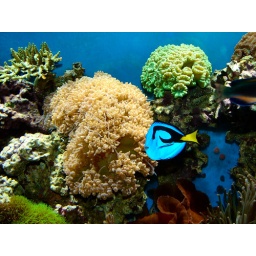
This gorgeous fish was swimming all over the place.